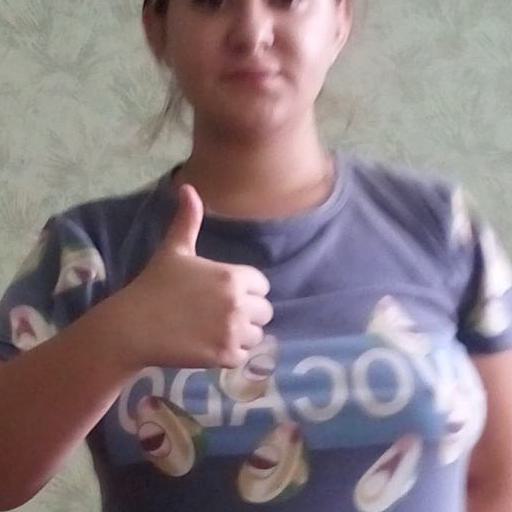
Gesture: like